Helen Maud Holt

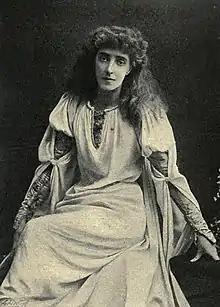
Mrs Beerbohm Tree as Ophelia in "Hamlet"

Helen Maud Holt (5 October 1863 – 7 August 1937), professionally known as Mrs Beerbohm Tree and later Lady Tree, was an English actress. She was the wife of the actor Sir Herbert Beerbohm Tree and the mother of Viola Tree, Felicity Tree and Iris Tree.